Matija Majar

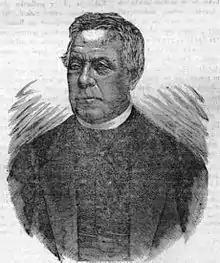
Matija Majar

Matija Majar, also spelled Majer (7 February 1809 – 31 July 1892), pseudonym Ziljski, was a Carinthian Slovene Roman Catholic priest and political activist, best known as the creator of the idea of a United Slovenia.